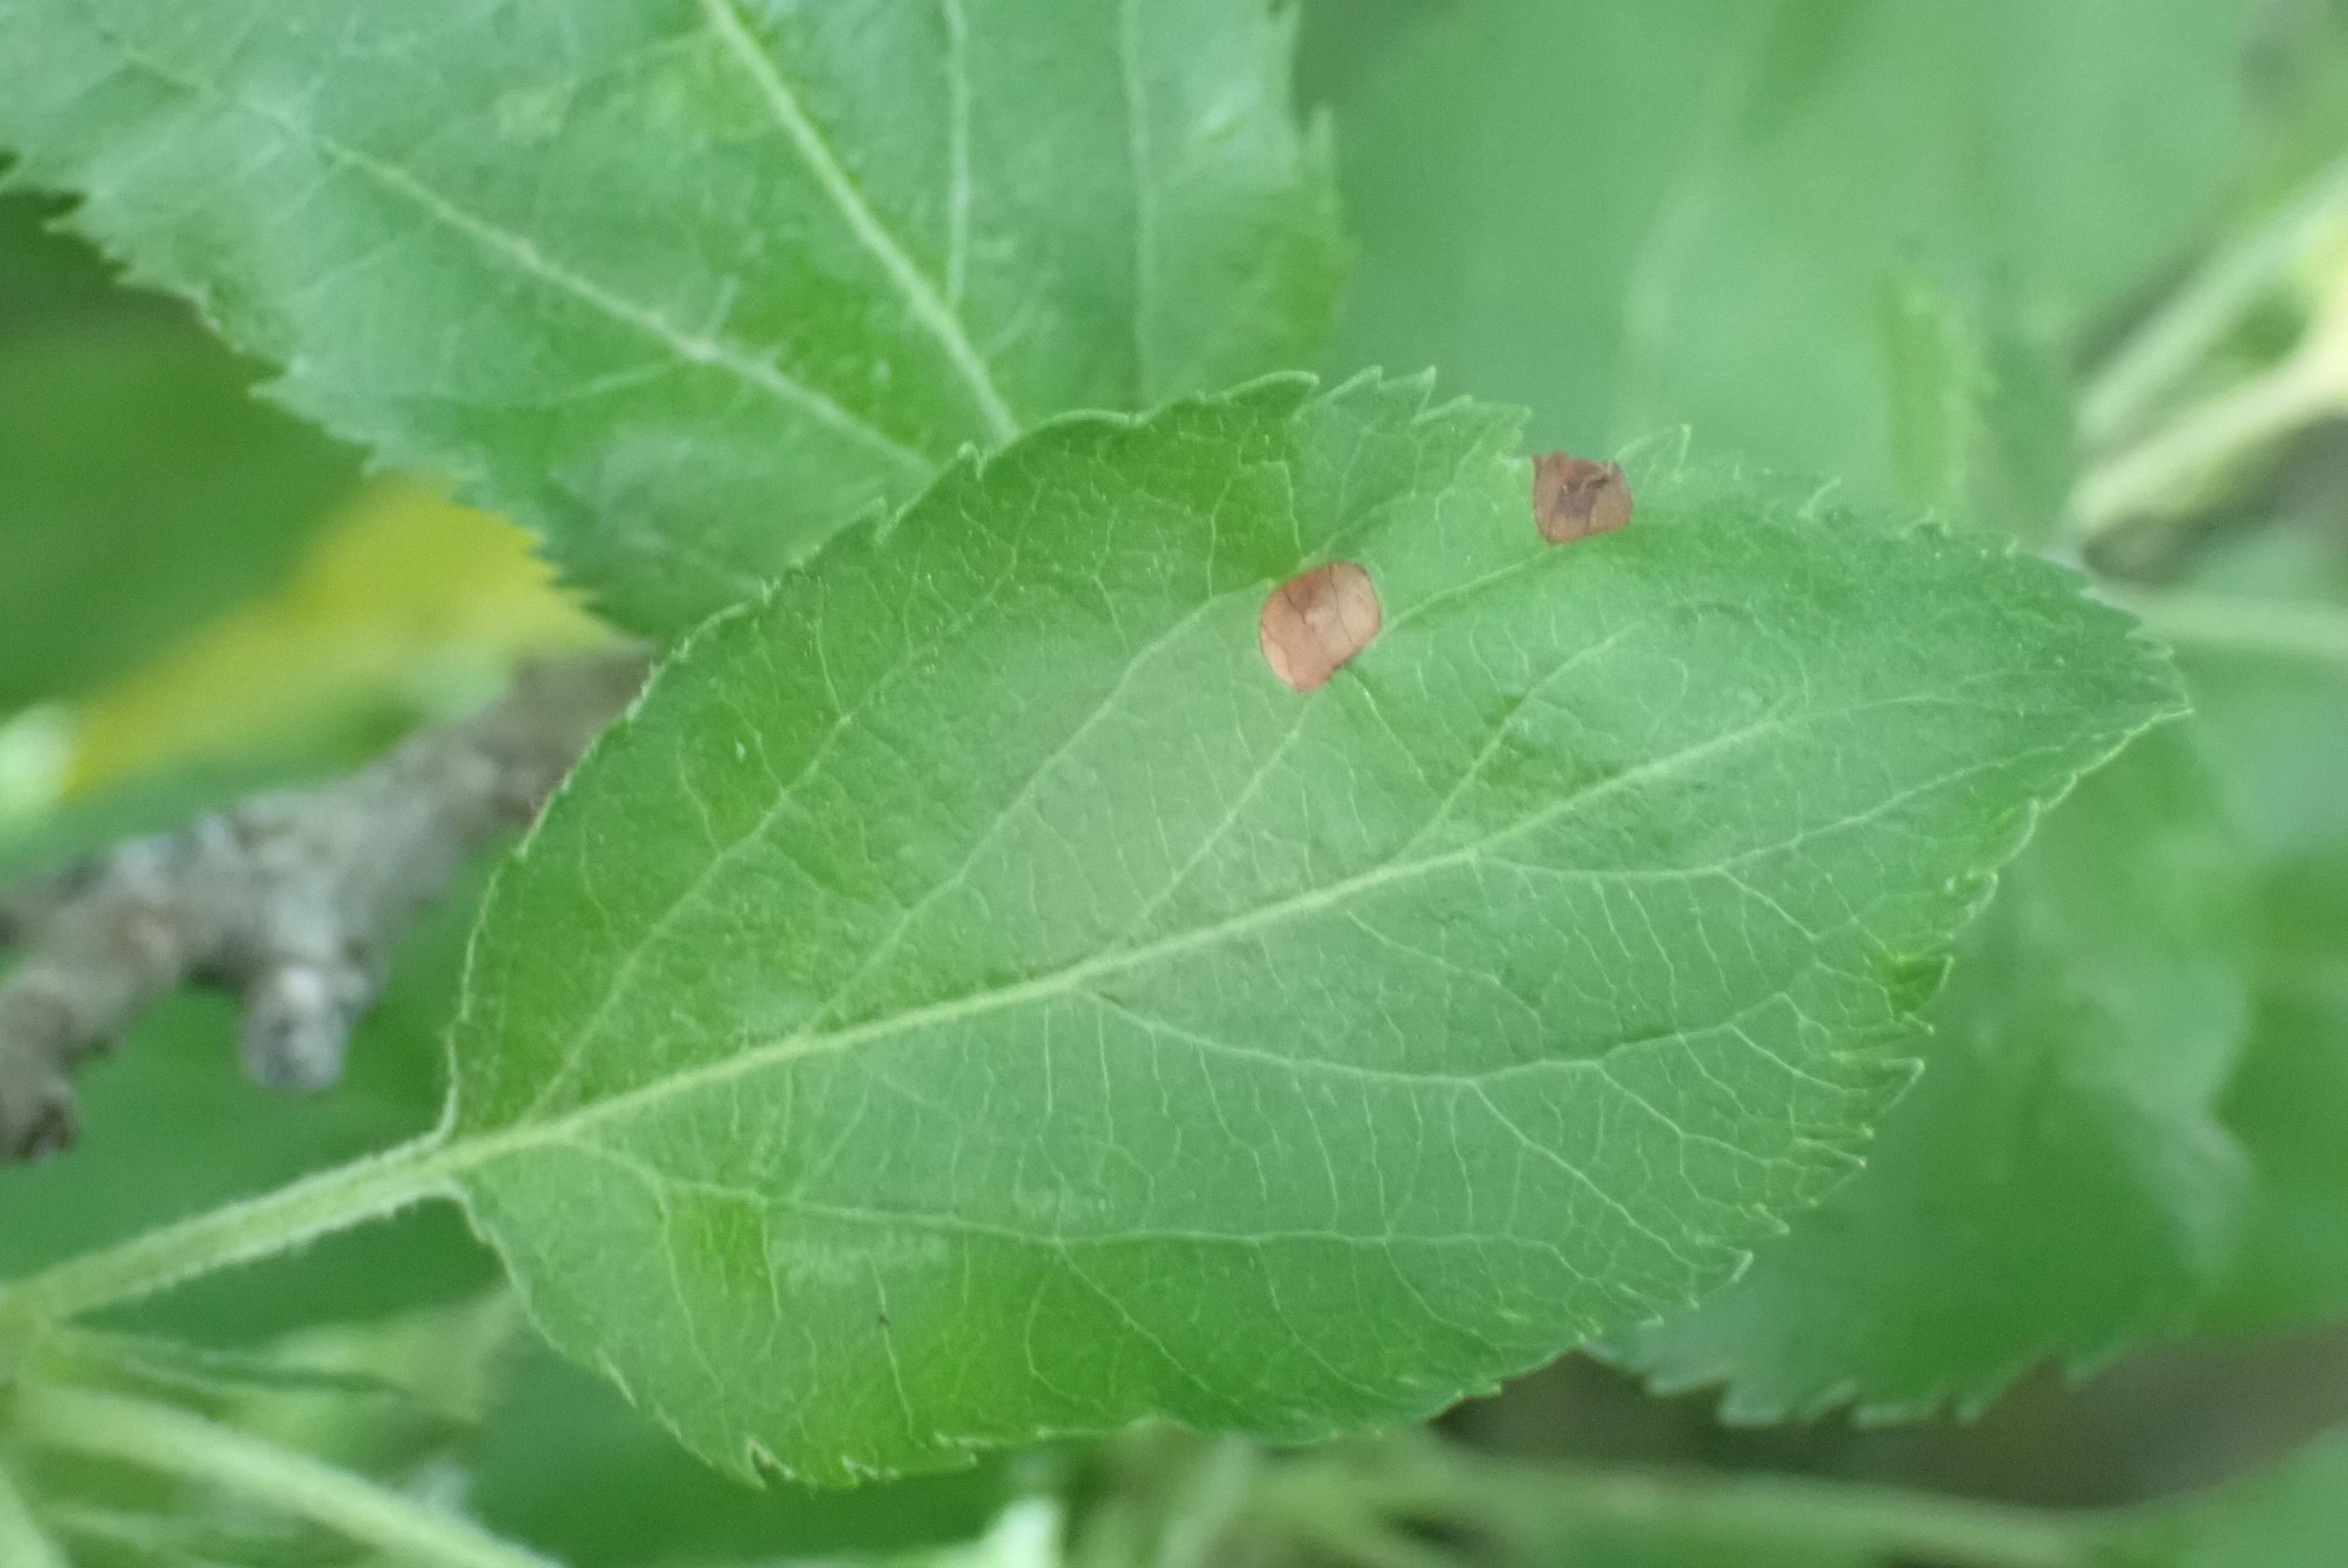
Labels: frog_eye_leaf_spot